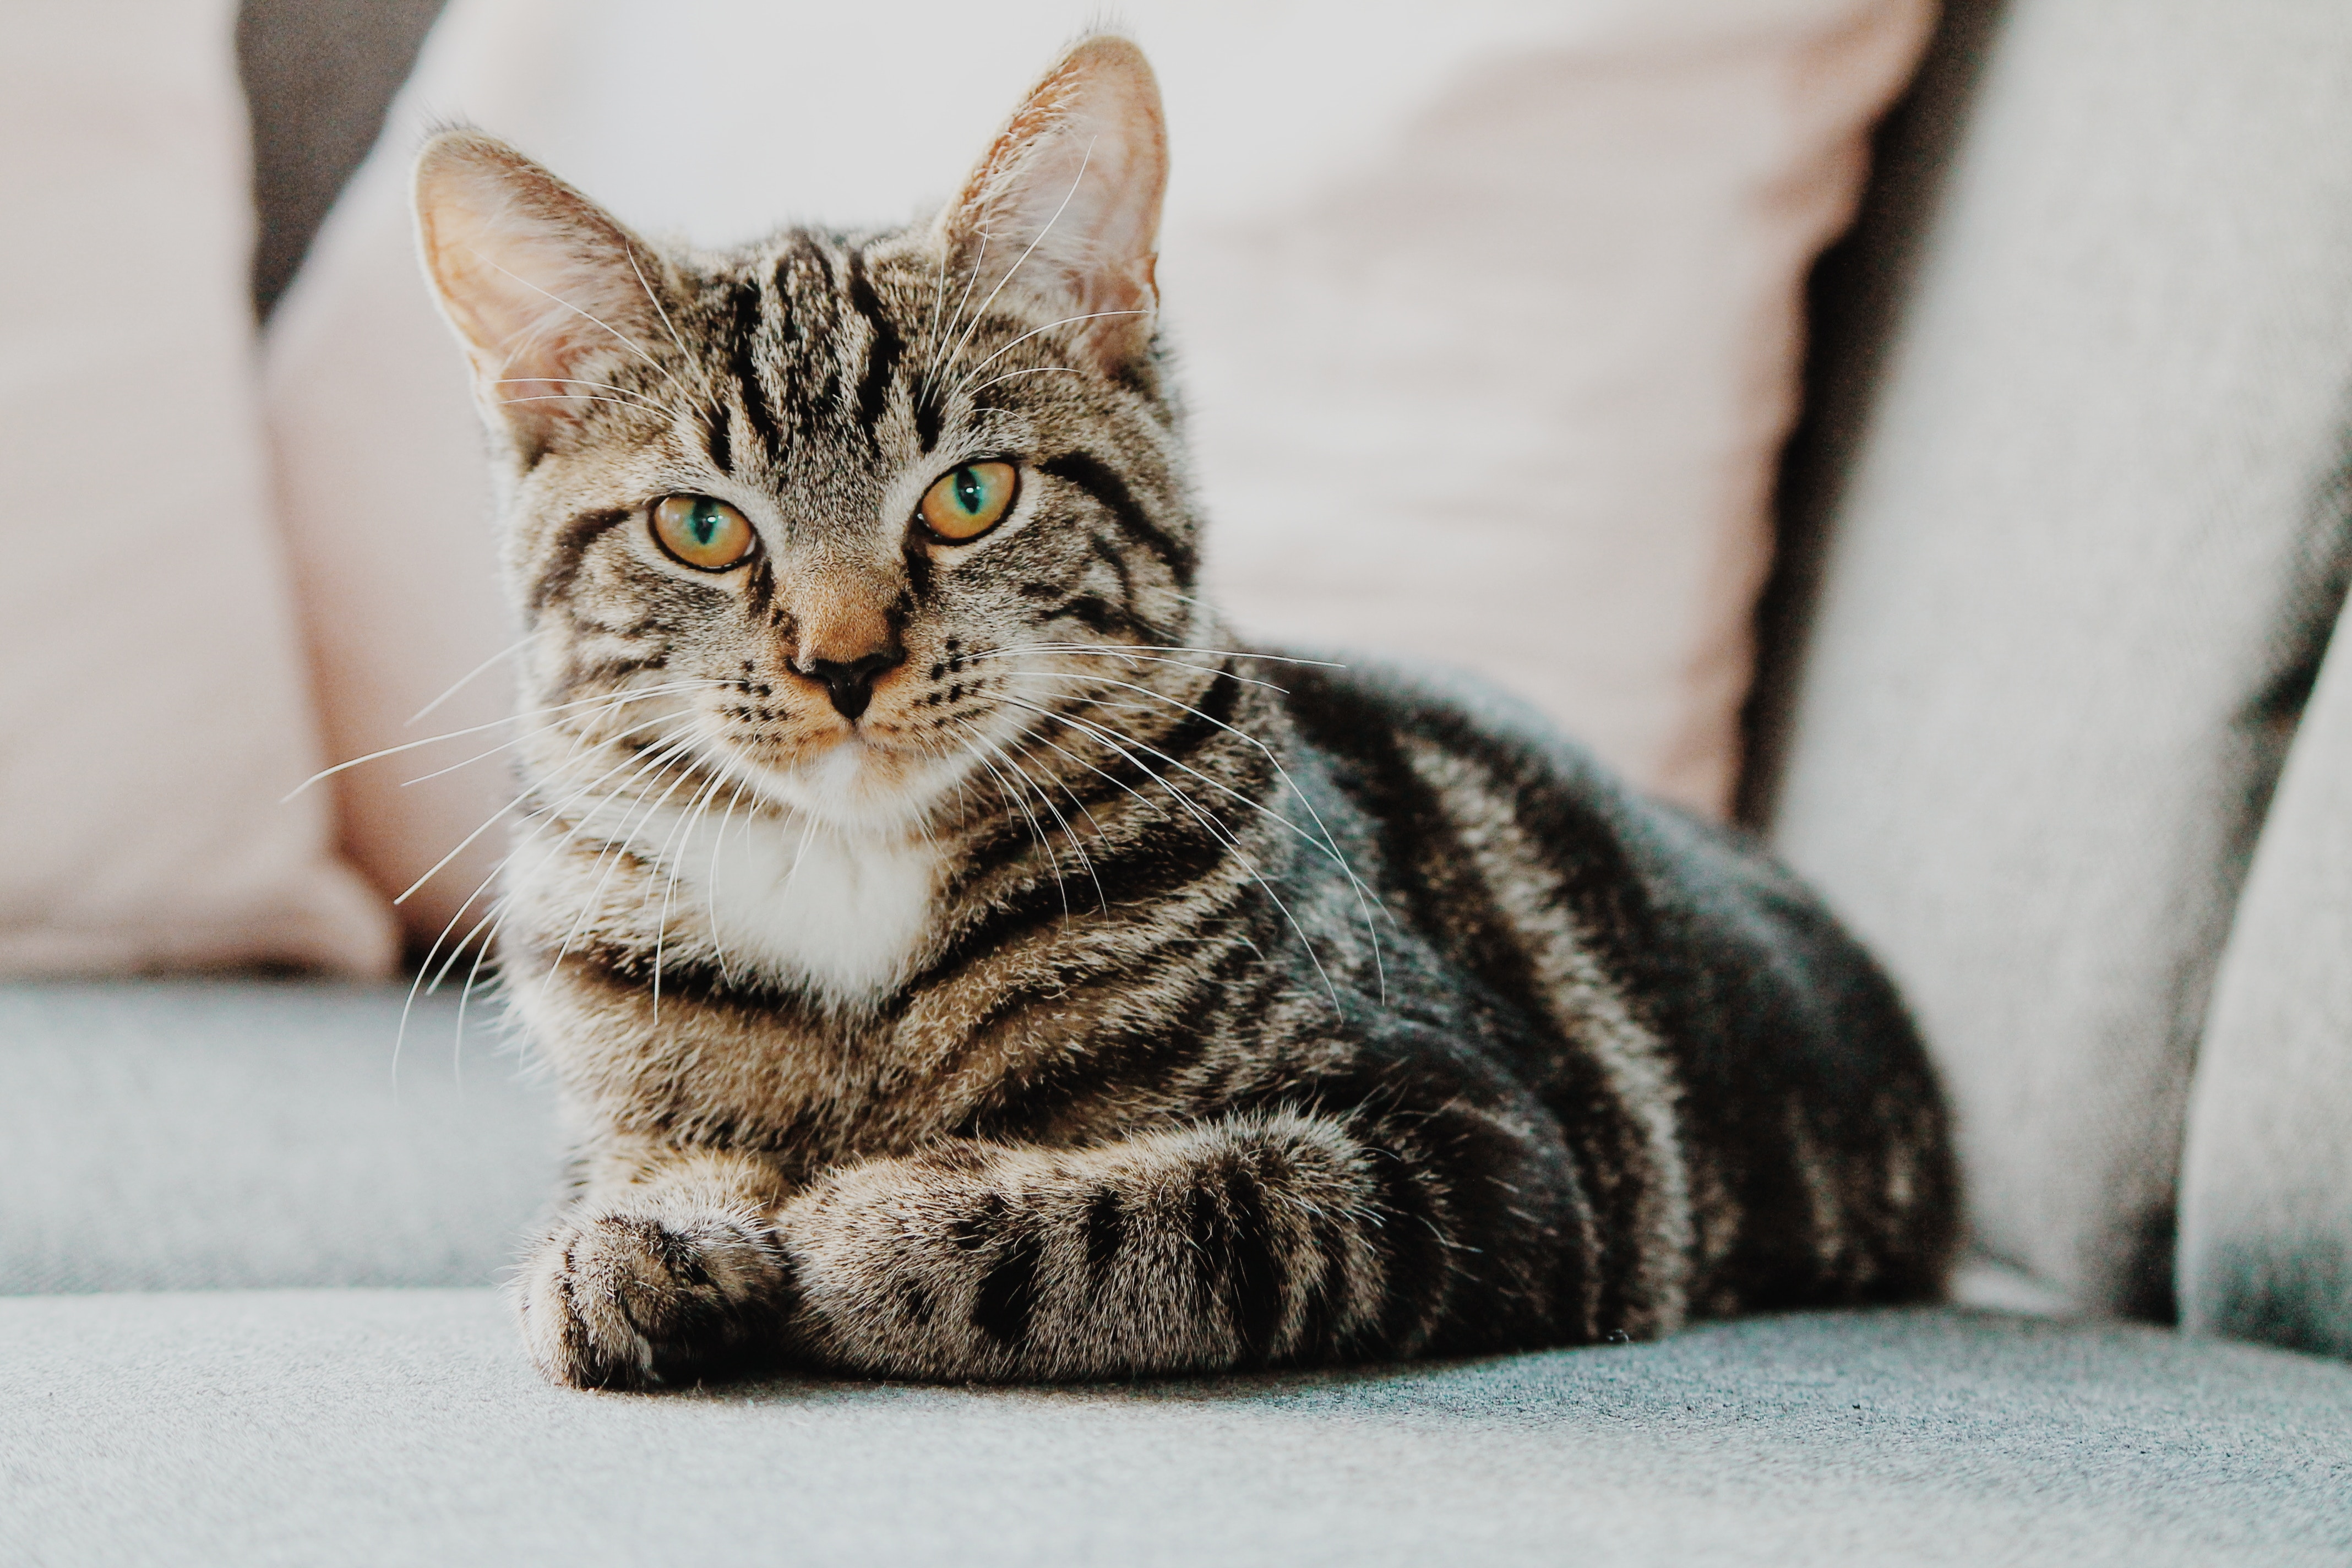
Label: gatto